Keke Rosberg

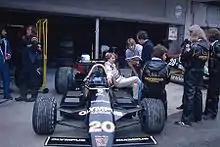
Rosberg in the Wolf pits in .

Rosberg had a relatively late start to his Formula One career, debuting at the age of 29 after stints in Formula Vee, Formula Super Vee, Can-Am, Formula Atlantic, Formula Pacific and Formula Two, then "feeder" series to Formula One. He raced for Fred Opert, his American patron. His first Formula One drive was with the Theodore team during the 1978 season. He immediately caught the attention of the Formula One paddock with a superb drive in the non-Championship BRDC International Trophy at Silverstone in just his second race with the team, emerging victorious after many of the big names had been caught out by a tremendous downpour. Rosberg was not able to qualify for a race afterwards, and was signed by another uncompetitive team, ATS, for three races after the Theodore team scrapped its unreliable car design. He returned to Theodore after they acquired chassis from the Wolf Formula One team, but these were also uncompetitive and Rosberg returned to ATS to end the season.